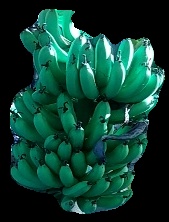
Variety: pachbale
Grade: grade1